Animal coloration

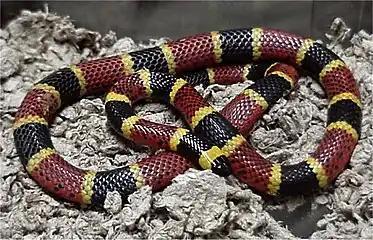
A venomous coral snake uses bright colours to warn off potential predators.

Warning coloration (aposematism) is effectively the "opposite" of camouflage, and a special case of advertising. Its function is to make the animal, for example a wasp or a coral snake, highly conspicuous to potential predators, so that it is noticed, remembered, and then avoided. As Peter Forbes observes, "Human warning signs employ the same colours – red, yellow, black, and white – that nature uses to advertise dangerous creatures." Warning colours work by being associated by potential predators with something that makes the warning coloured animal unpleasant or dangerous. This can be achieved in several ways, by being any combination of: